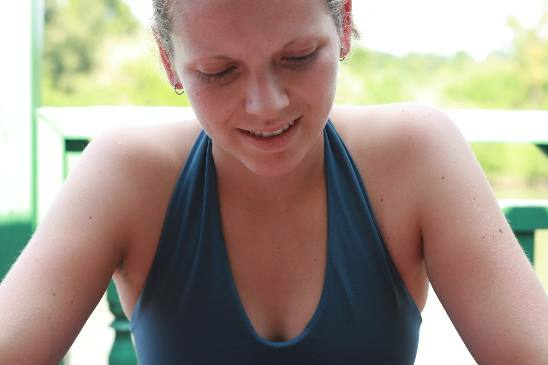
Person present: Yes